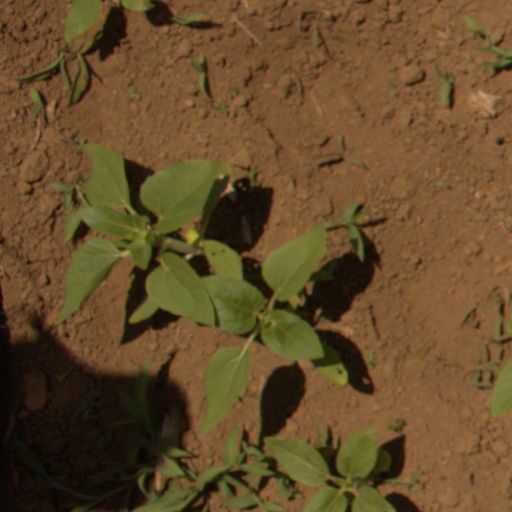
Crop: Jerusalem artichoke